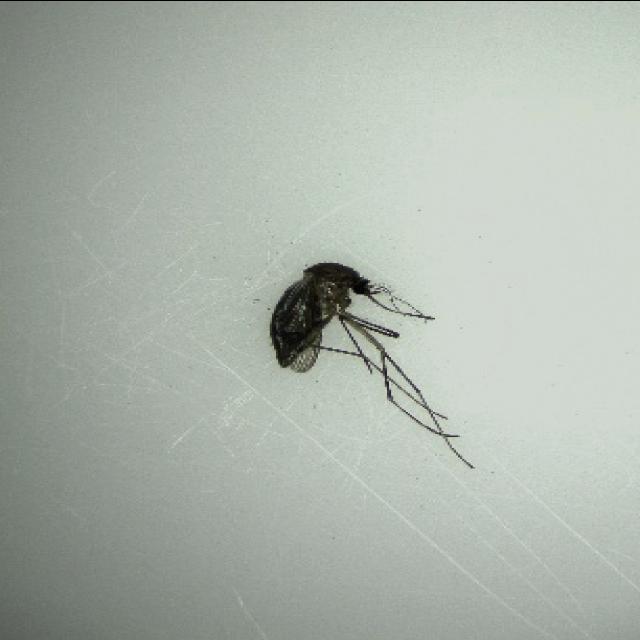
Species: culex_tritaeniorhynchus